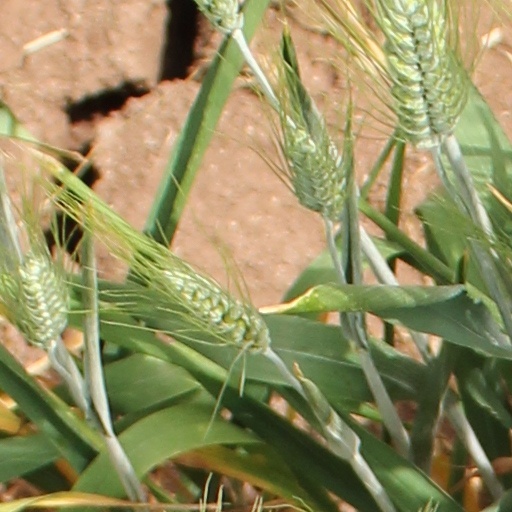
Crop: wheat